W. W. Behrens Jr.

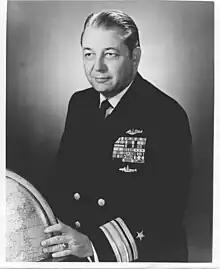
William Wohlsen Behrens Jr.

Vice Admiral William Wohlsen Behrens Jr. (September 14, 1922 – January 21, 1986) was an American naval officer and oceanographer who was instrumental in establishing the National Oceanic and Atmospheric Administration.